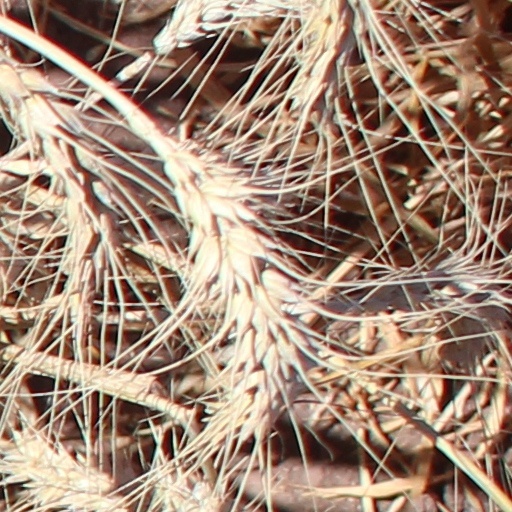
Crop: wheat